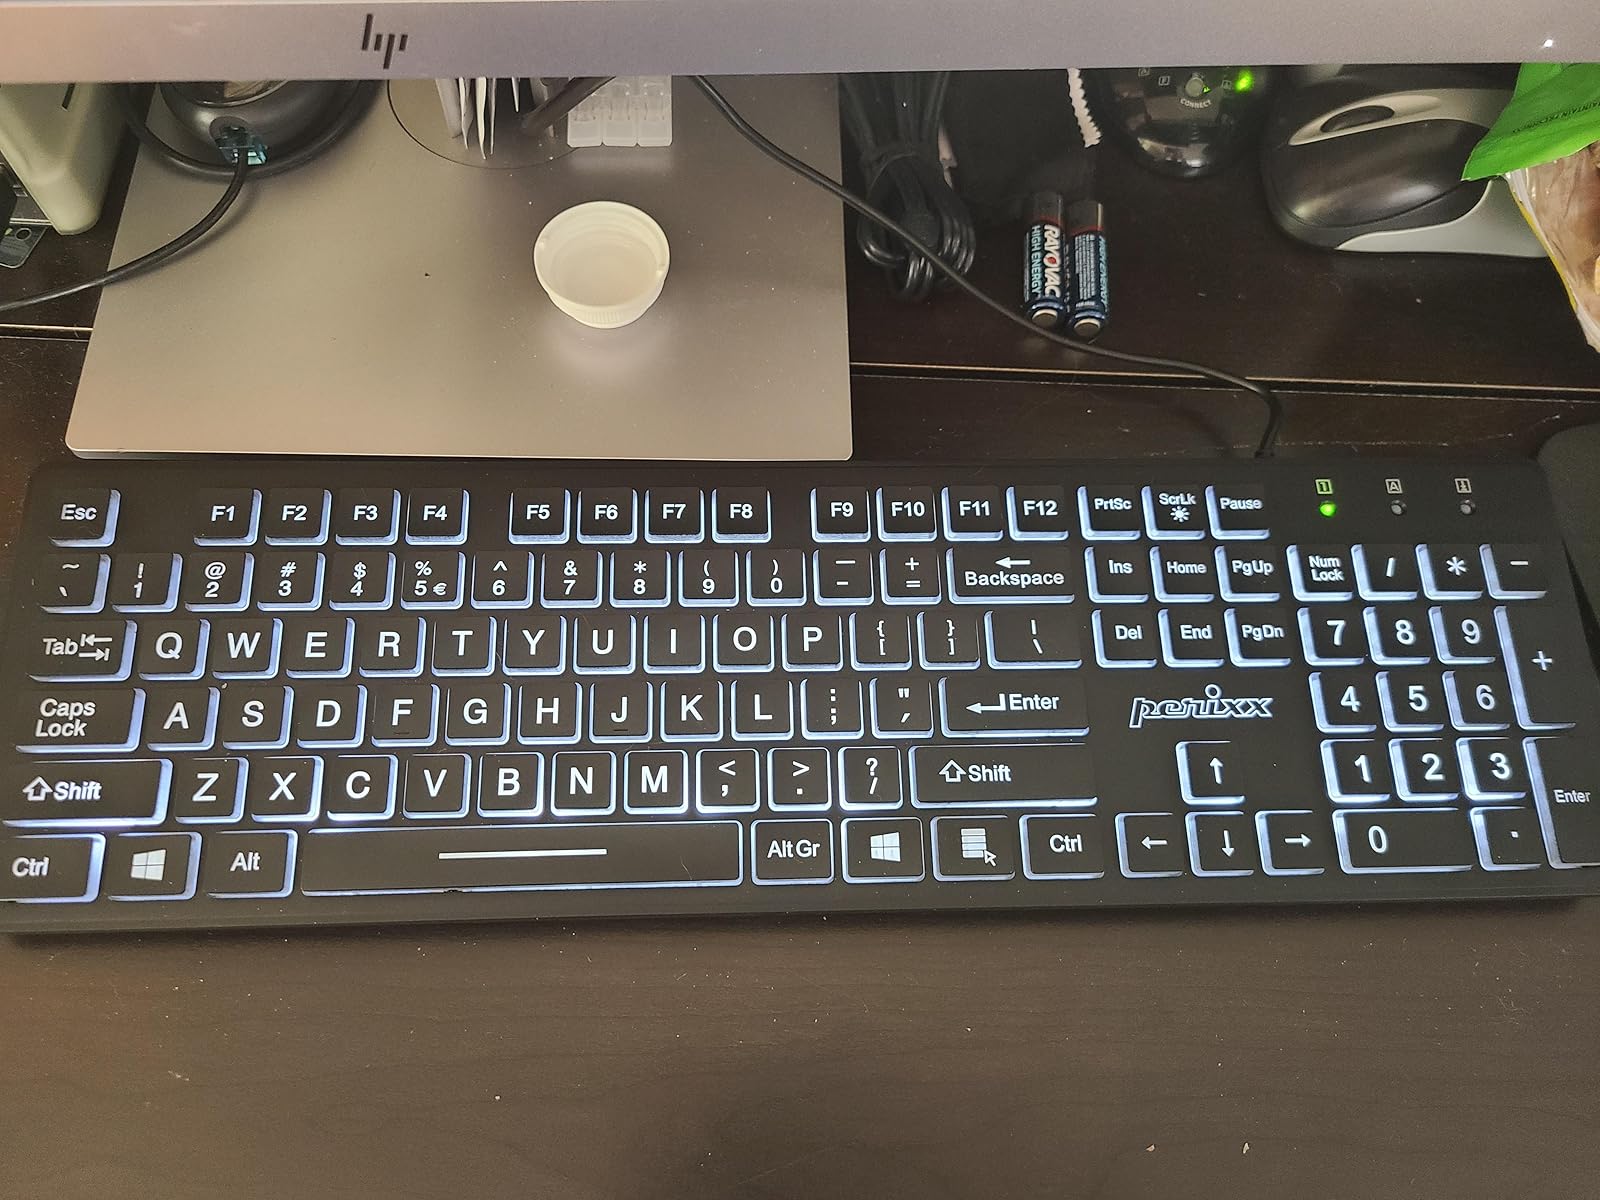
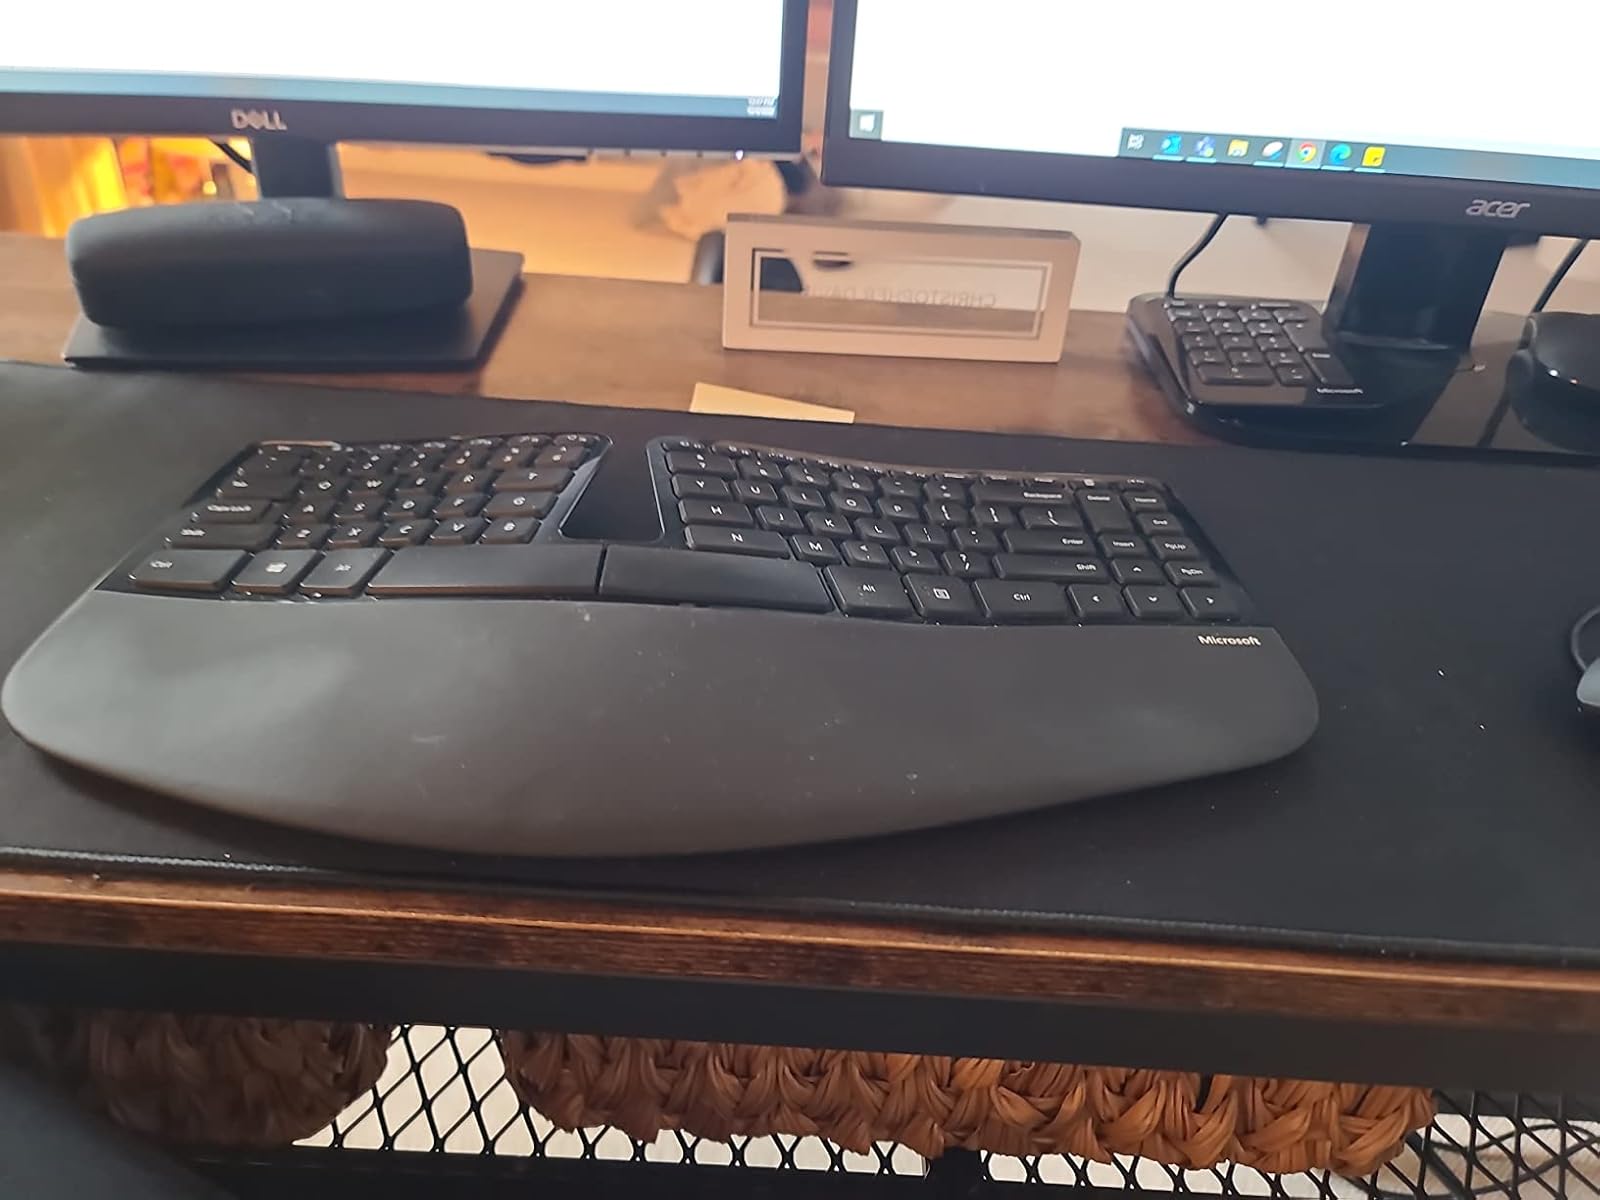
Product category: keyboard
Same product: no